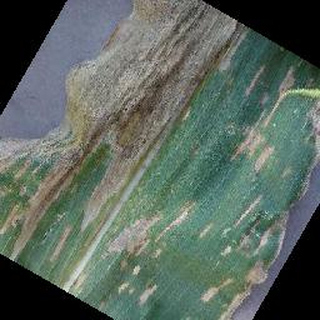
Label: corn_cercospora_leaf_spot